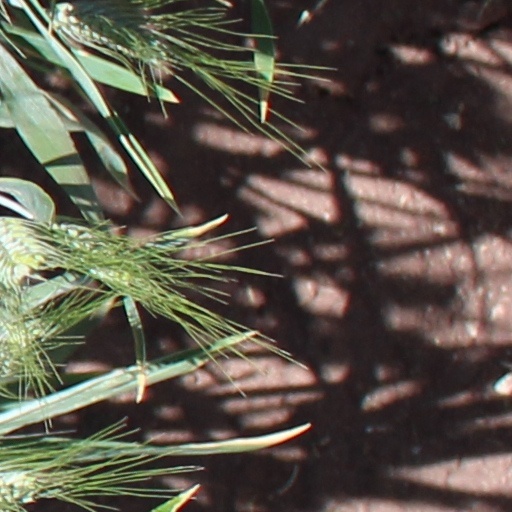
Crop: wheat